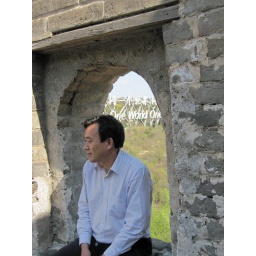
Vistor in tower with Olympic promo though window on Badaling Great Wall